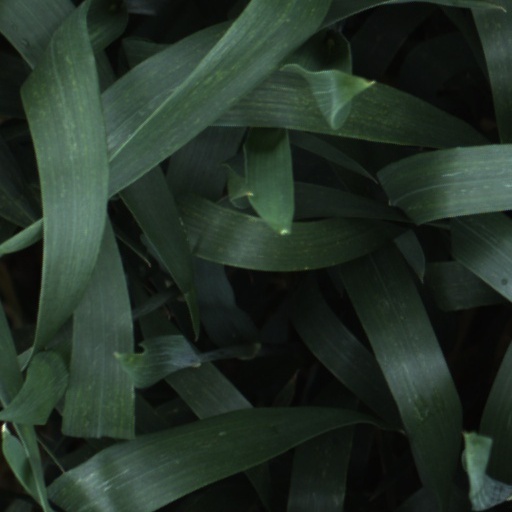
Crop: wheat